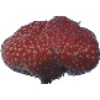
Label: strawberry_wedge